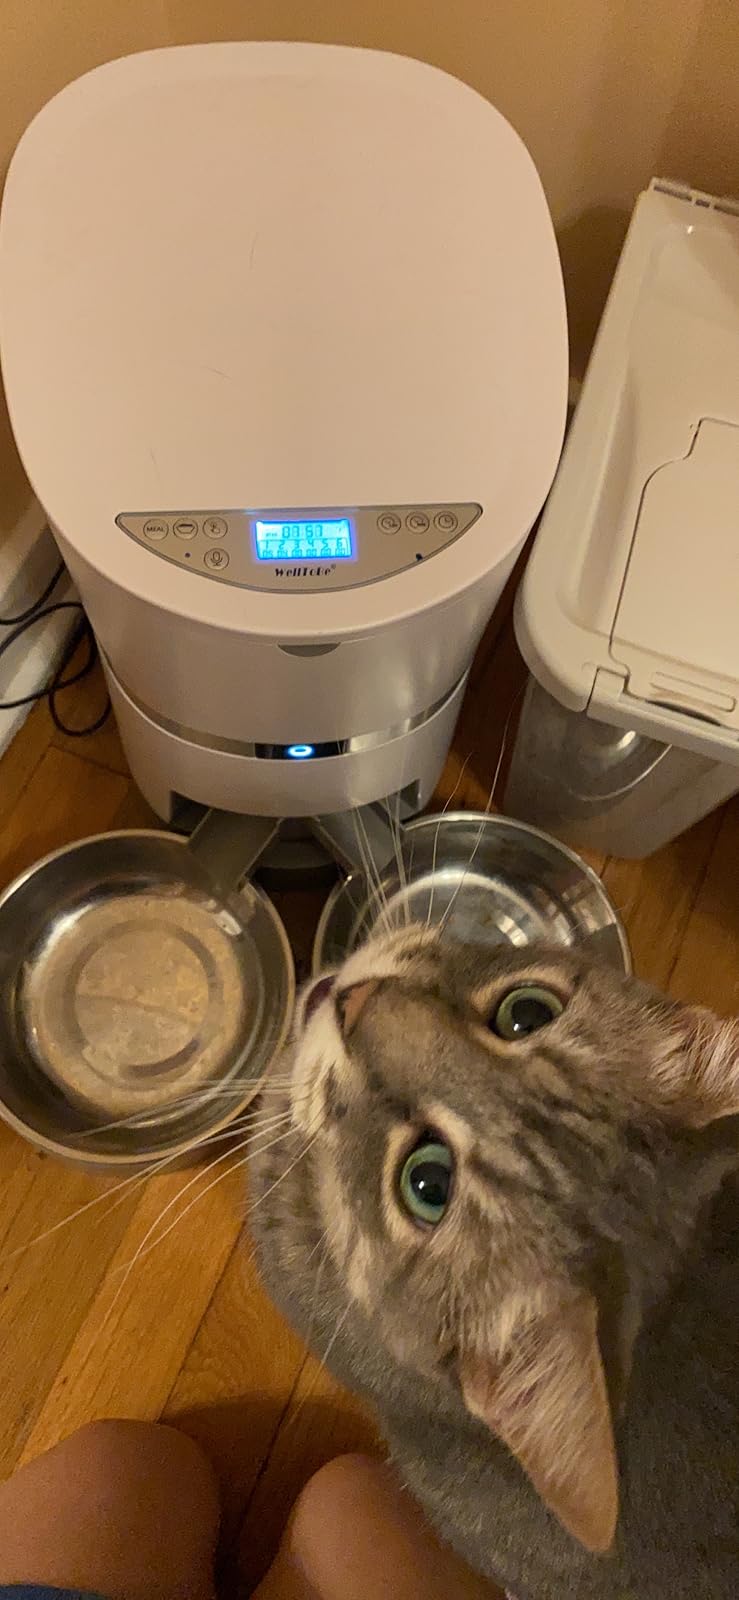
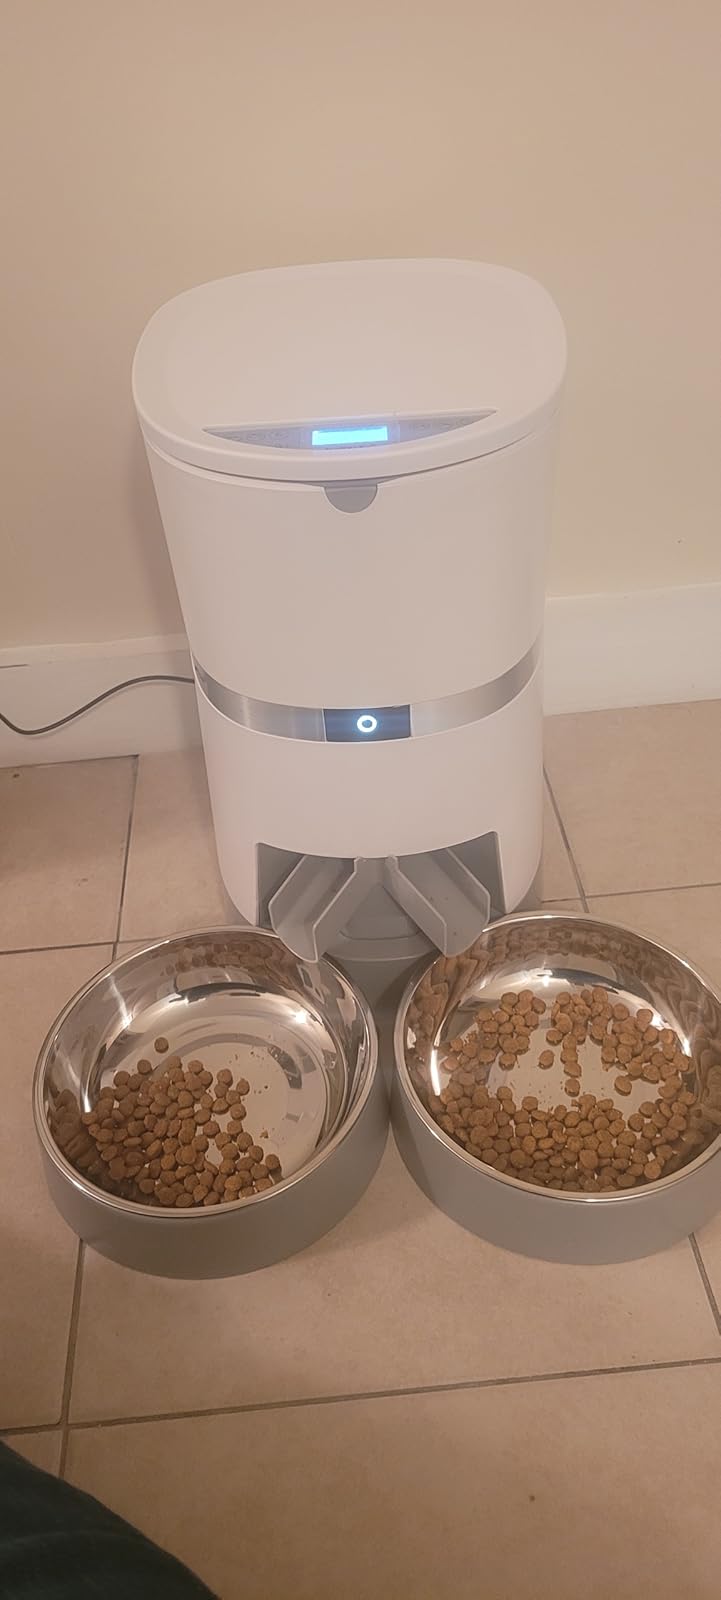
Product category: items_feeder
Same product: yes